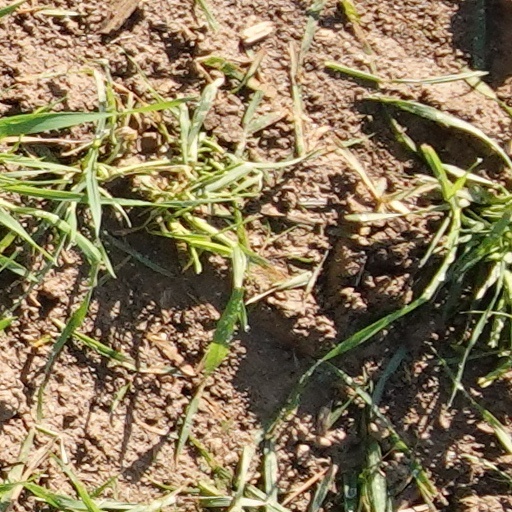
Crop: wheat